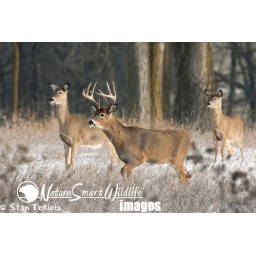
White-tailed Deer (Odocoileus virginianus) male and female in snow, taken in Mpls, MN in the wild